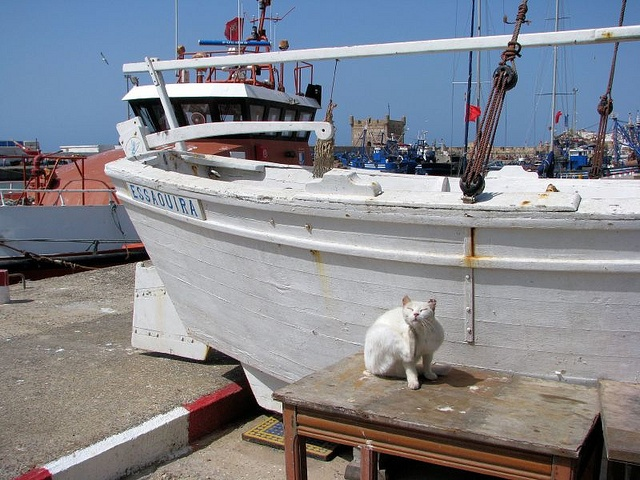
a cat sits on a wood plank next to a boat
A cat that is sitting on a table near a boat.
A cat that is sitting on a table next to a boat.
a cat on a table near a boat
A white cat sitting in front of a beached ship